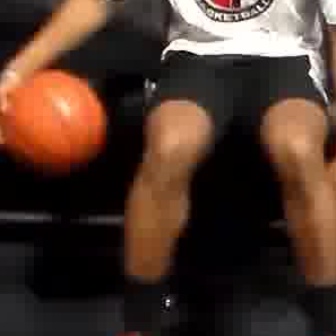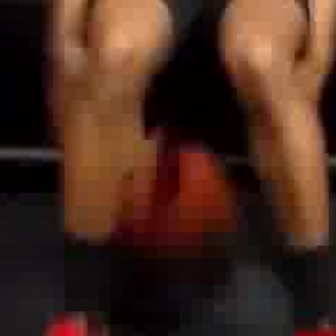
  Please identify the target specified by the bounding box [1,70,100,169] in the first image and locate it in the second image. Return the coordinates in [x_min,y_min,x_max,y_max] format.
Answer: [98,139,230,271]